Old Cahokia Courthouse

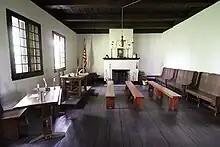
Old Cahokia Courthouse interior, which had a very small courtroom

The reconstructed Cahokia Courthouse is a historic site of the state of Illinois and is one of the oldest in the United States. Since 1985, it has been under the jurisdiction of the Illinois Historic Preservation Agency (IHPA). Exhibits focus on the issues dealt with by the court around 1800, and the history of the structure's physical movements. A visitor center also features exhibits about the area's occupation by the French in the 18th century, as well as the nearby Nicholas Jarrot Mansion.